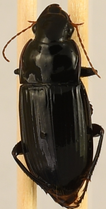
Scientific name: Harpalus caliginosus
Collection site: North Sterling NEON (STER), plot STER_033